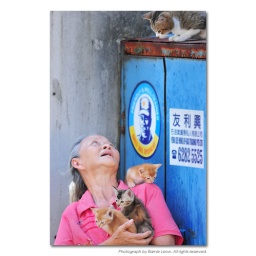
kittens in the hand is worth more than cat on the roof